Jewish history

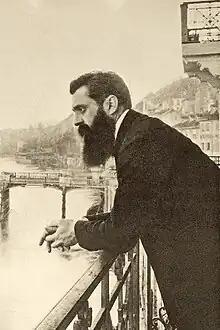
Theodor Herzl, visionary of the Jewish State, in Basel, photographed during Fifth Zionist Congress in December 1901, by Ephraim Moses Lilien.

Sermonical messages to avenge the death of Jesus encouraged Christians to participate in the Crusades. The twelfth century Jewish narration from R. Solomon ben Samson records that crusaders en route to the Holy Land decided that before combating the Ishmaelites they would massacre the Jews residing in their midst to avenge the crucifixion of Christ. The massacres began at Rouen and Jewish communities in Rhine Valley were seriously affected.